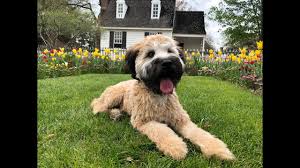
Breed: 235-n000090-soft_coated_wheaten_terrier